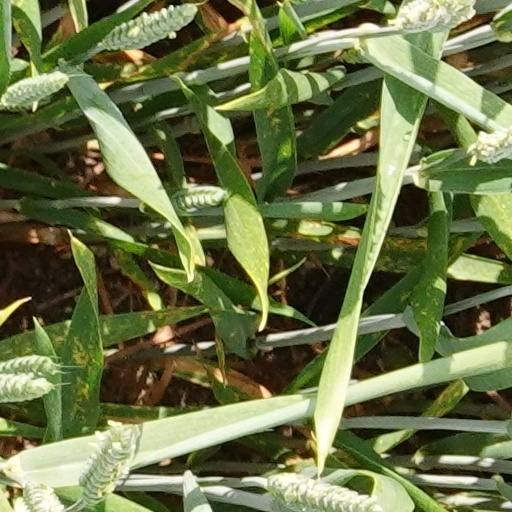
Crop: wheat